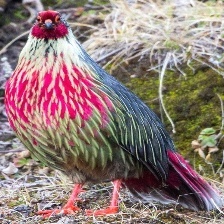
Species: BLOOD PHEASANT
Scientific name: ITHAGINIS CRUENTUS